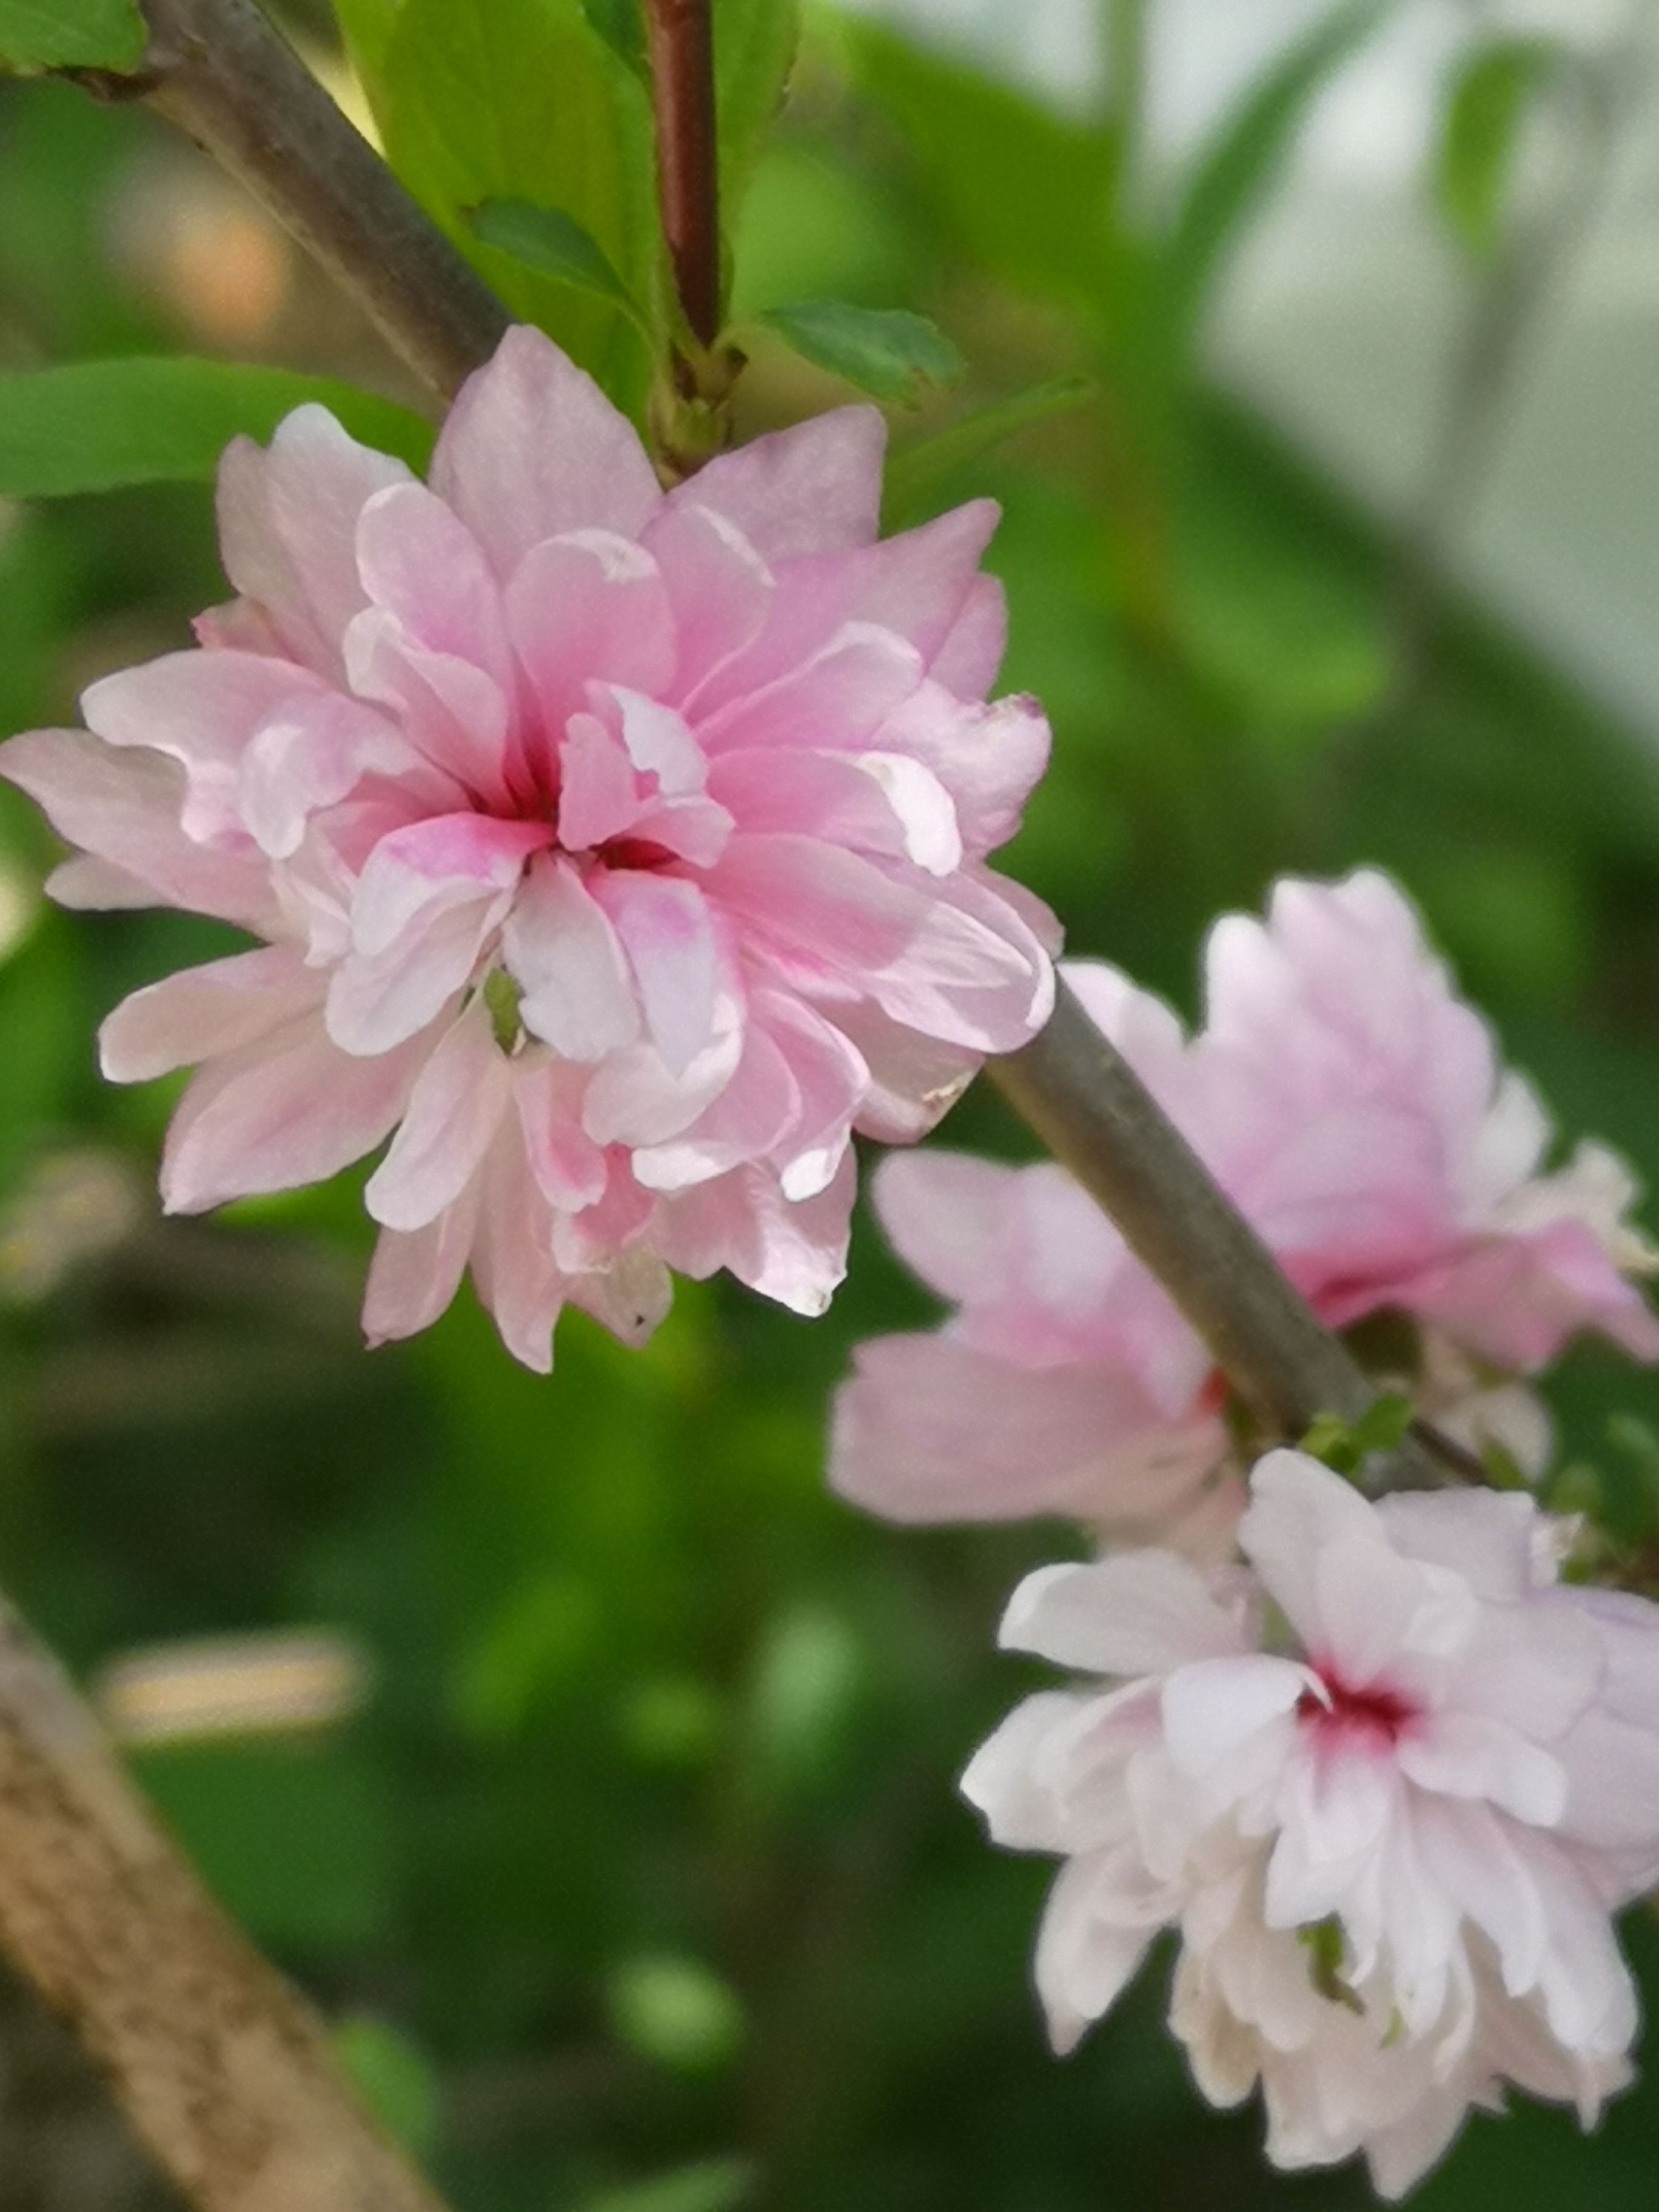
flower, plant, leaf, petal, pink, flowering plant, terrestrial plant, blossom, annual plant, herbaceous plant, rose family, wildflower, Pedicel, peach, rose order, plant stem, twig, pink family, malvales, floral design, prunus